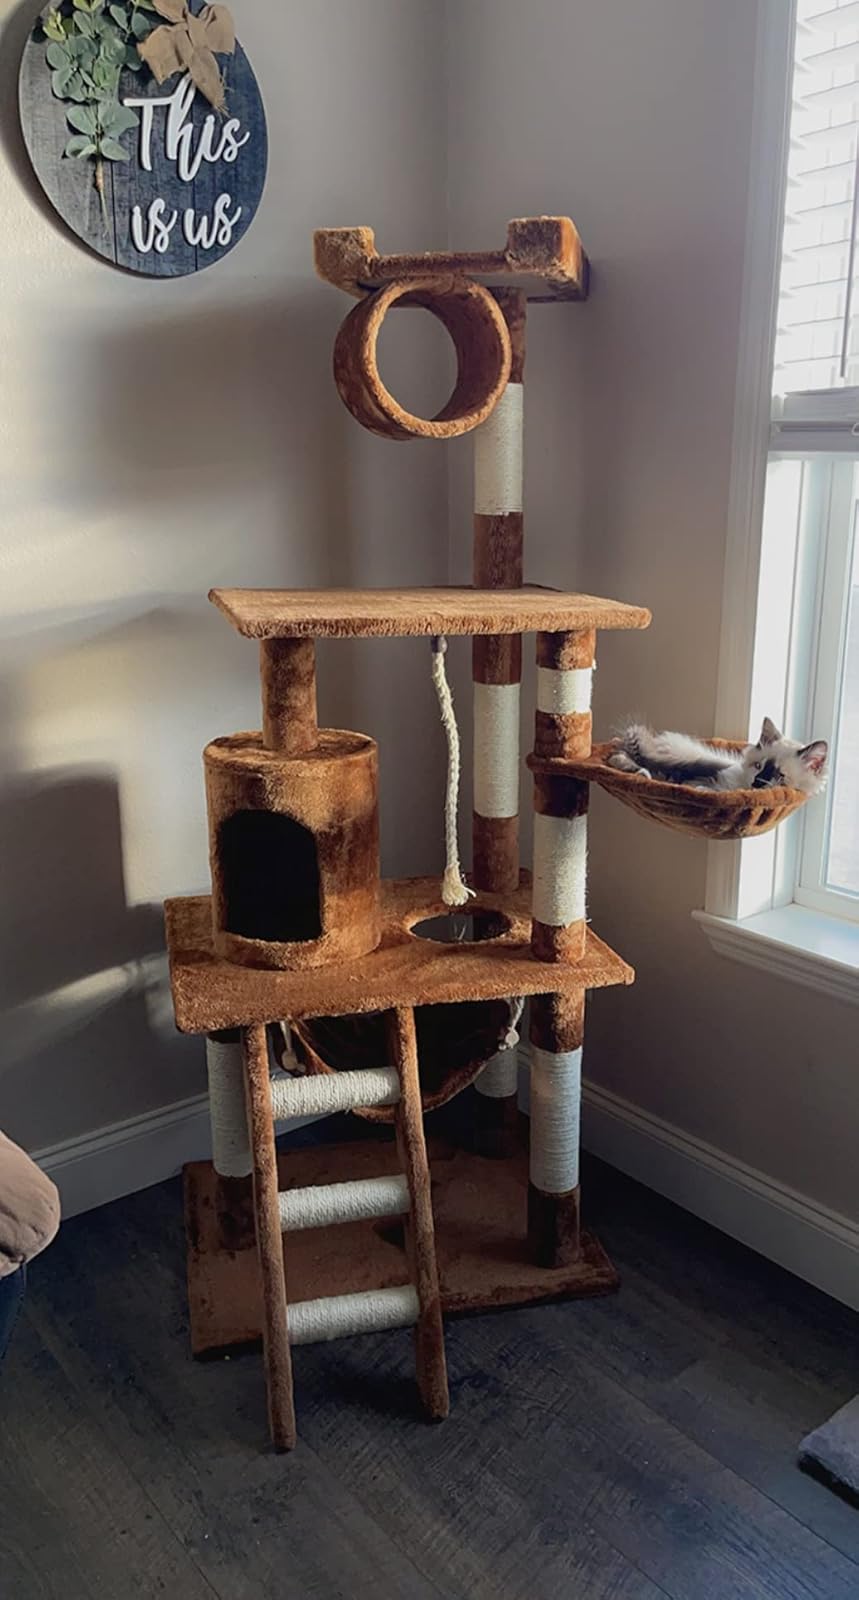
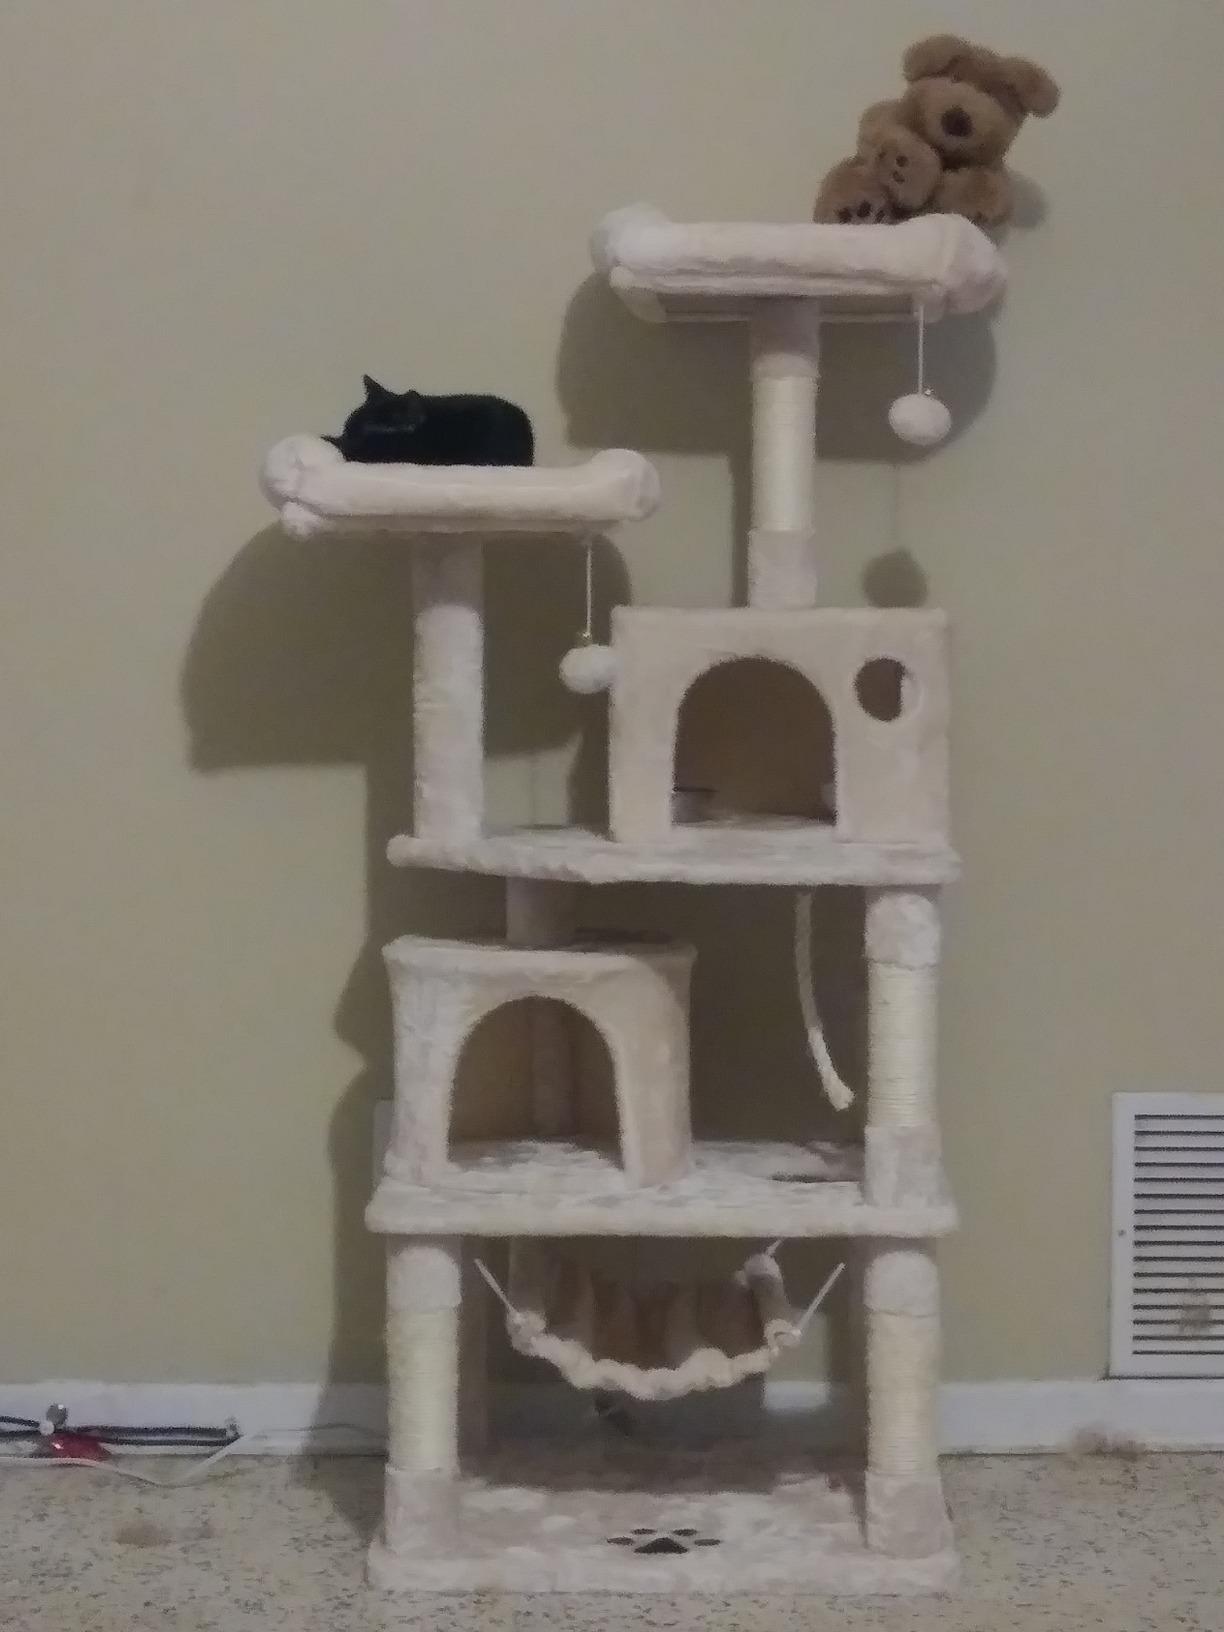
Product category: items_cat tree
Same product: no